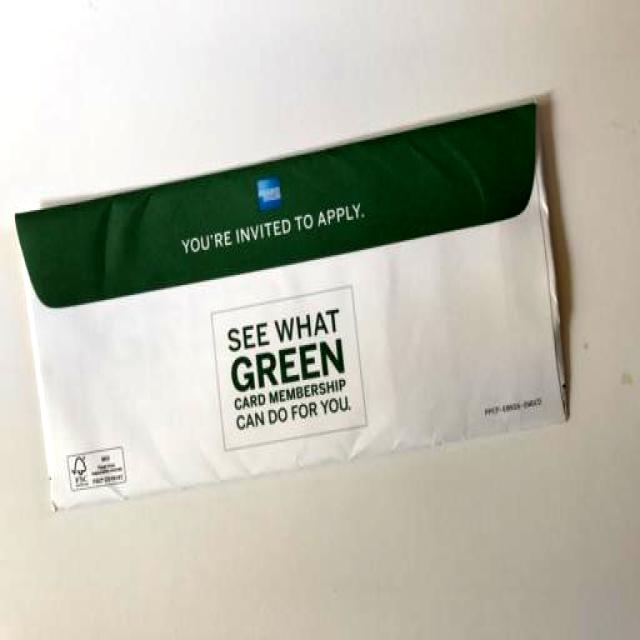
Label: Paper